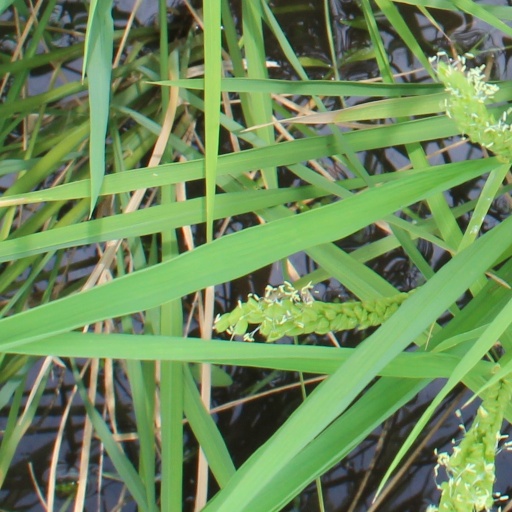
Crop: rice